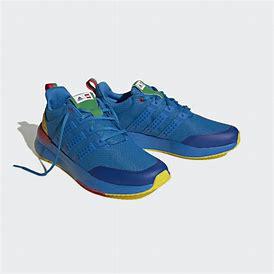
Brand: Adidas
Model: Racer Tr X Lego